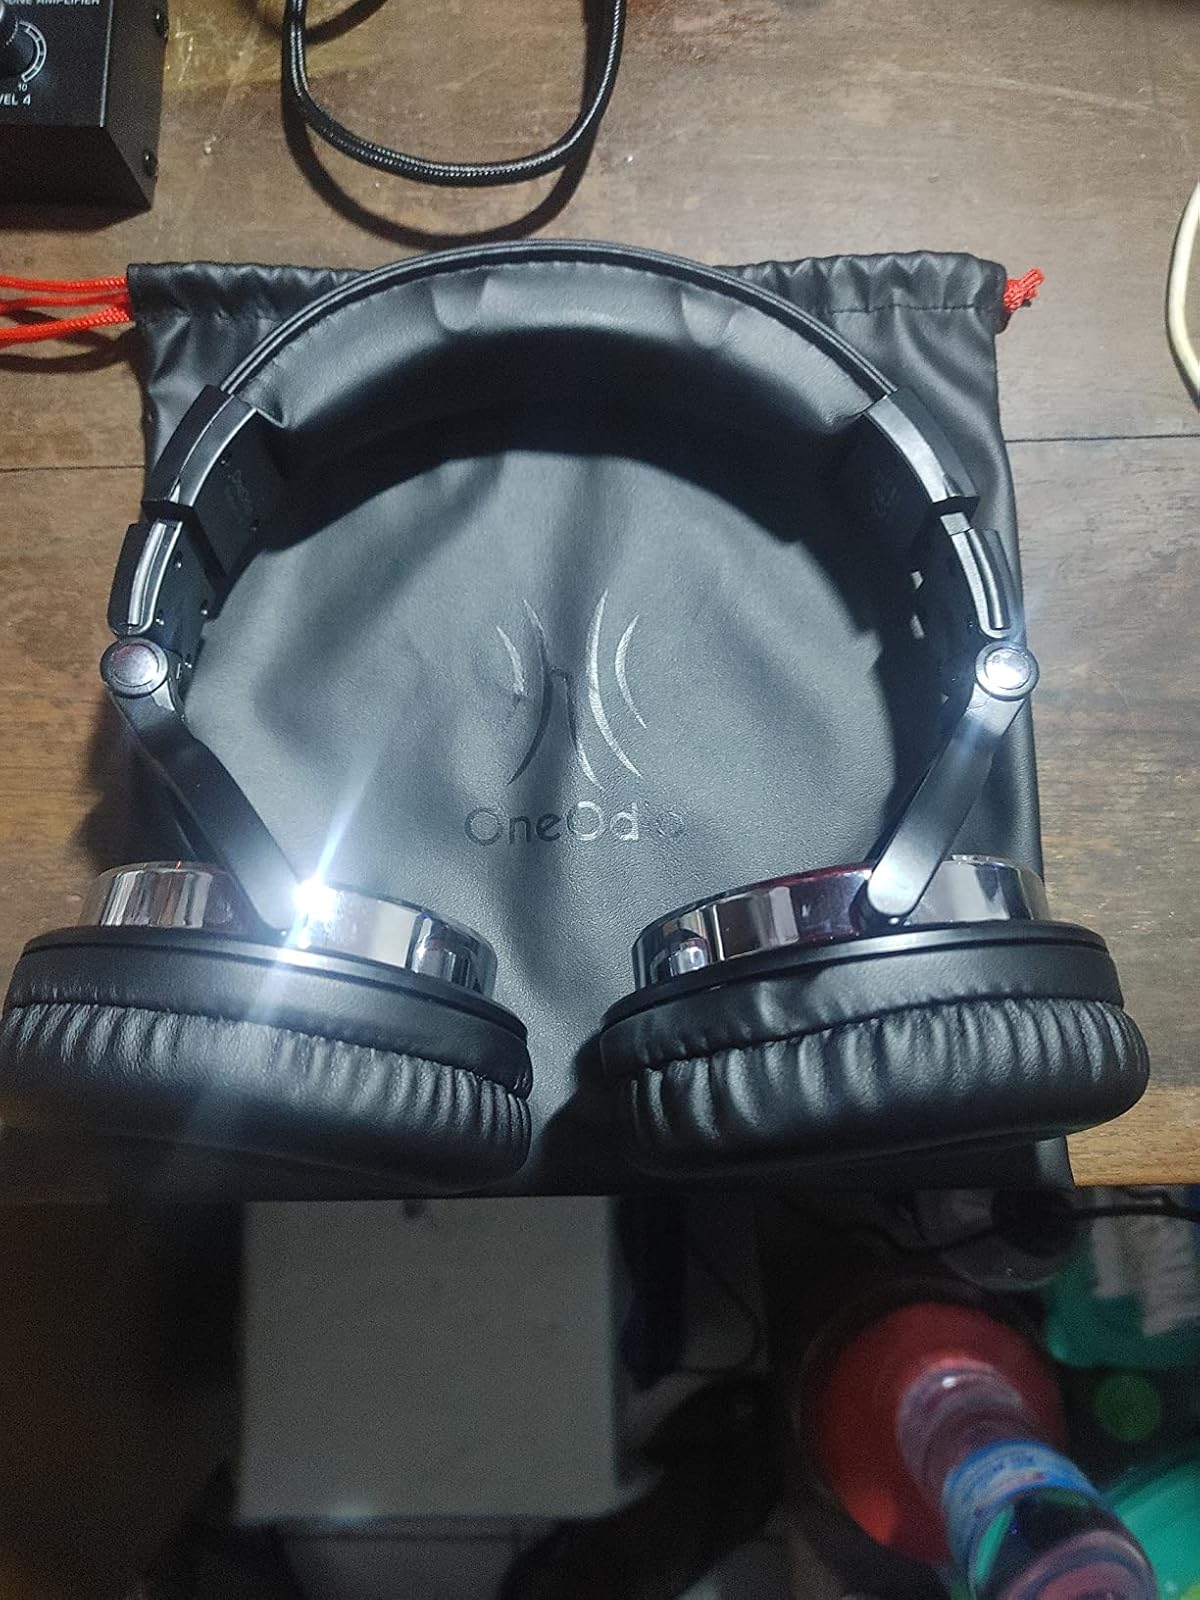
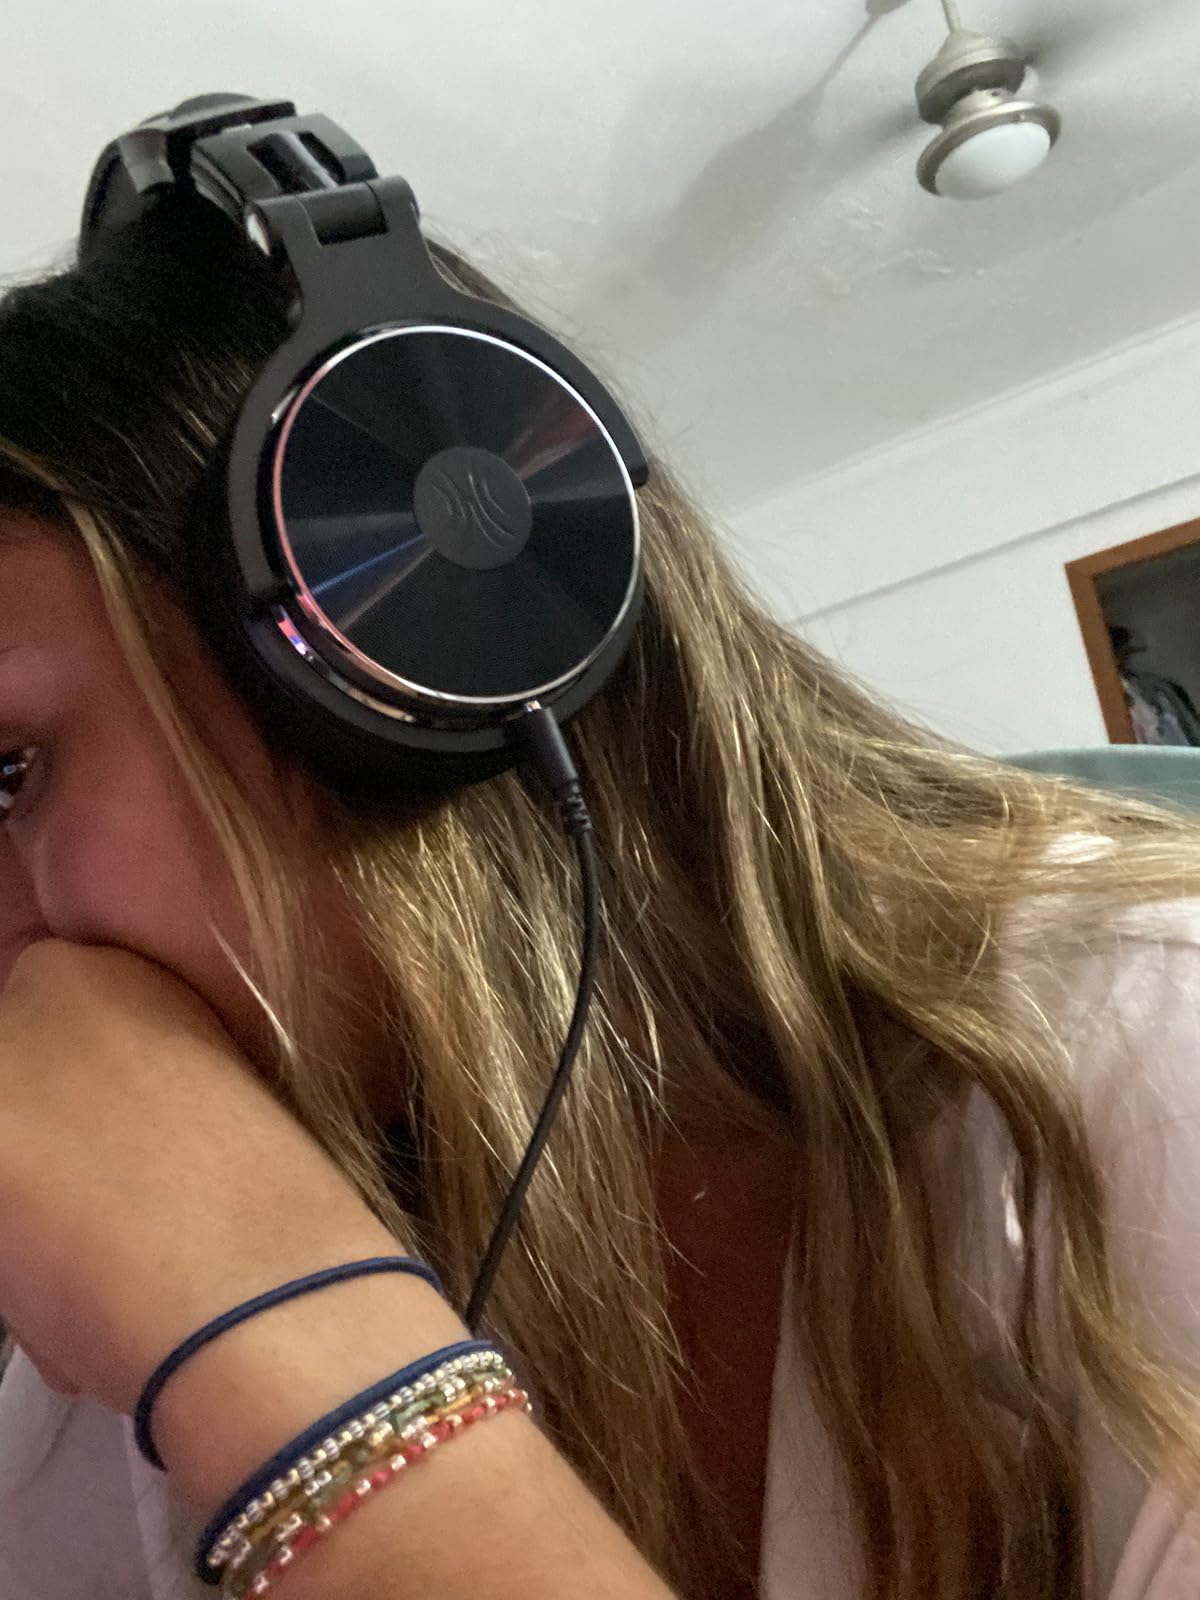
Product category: headphones
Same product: yes